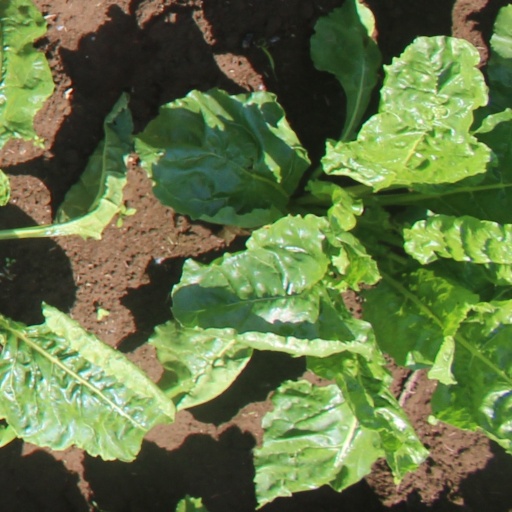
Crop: sugar beet